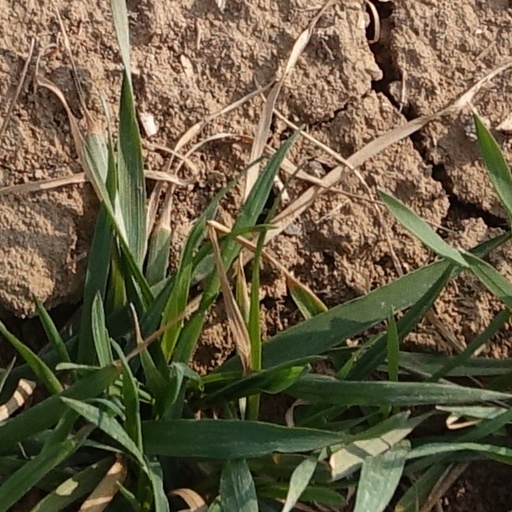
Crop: wheat